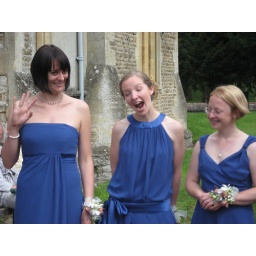
the girls in blue